Beau van Erven Dorens

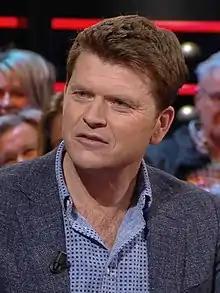
Beau van Erven Dorens (2018)

Beau van Erven Dorens (Haarlem, 24 December 1970) is a Dutch television presenter, actor and voice actor. He is known for presenting many television programs, including "Deal or No Deal", "RTL Boulevard", "Het Zesde Zintuig" and "Beau Five Days Inside."